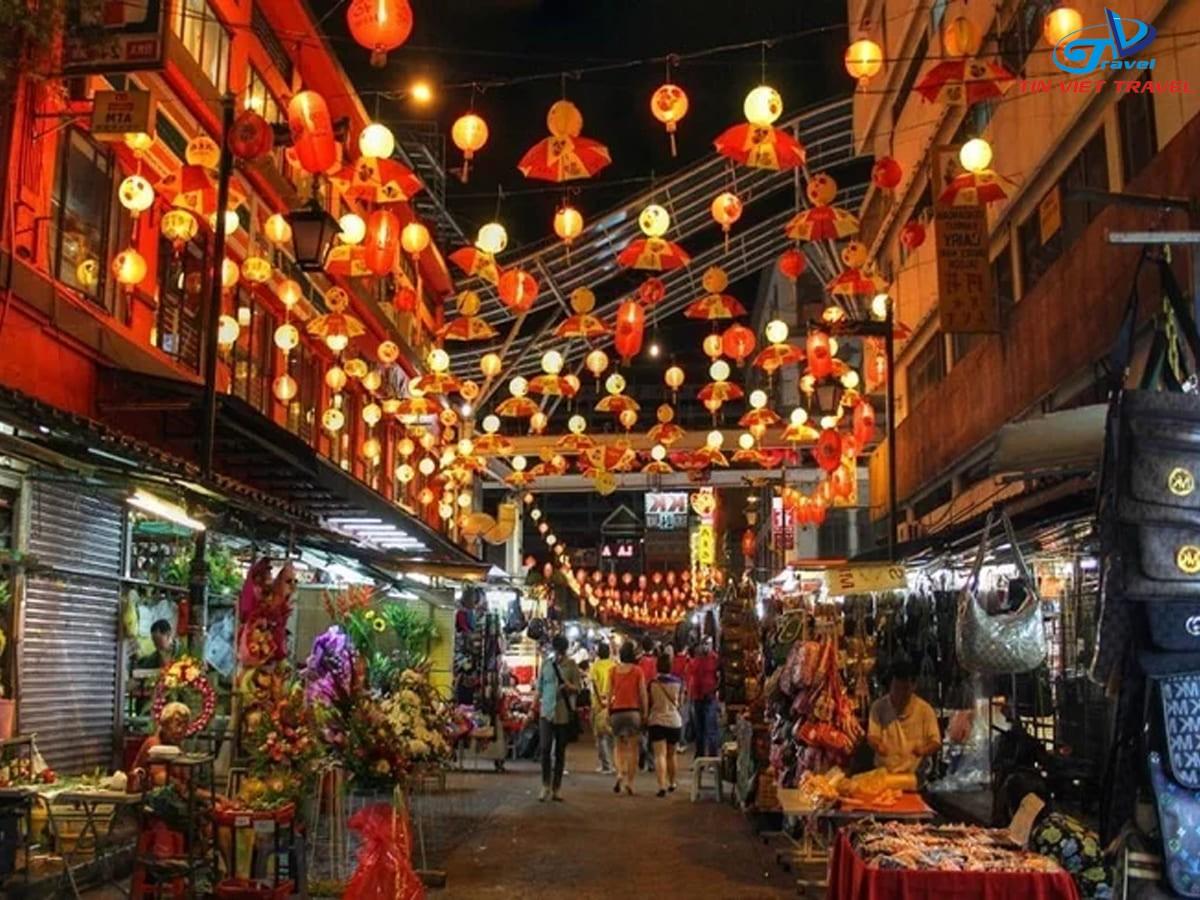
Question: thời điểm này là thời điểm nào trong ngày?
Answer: ban đêm